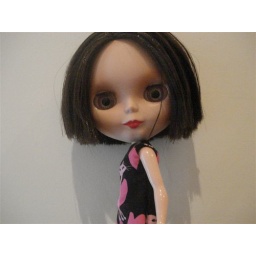
forward chips smokey red foils in clear chip. Peach blush &amp;amp; shadow.